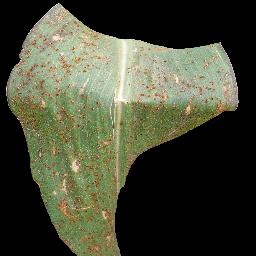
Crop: corn
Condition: (maize)_common_rust